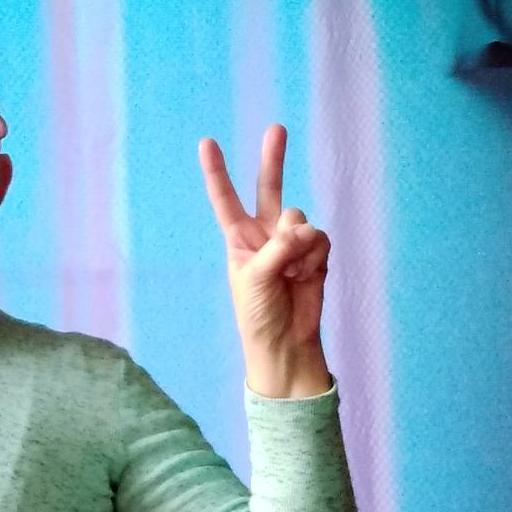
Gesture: peace